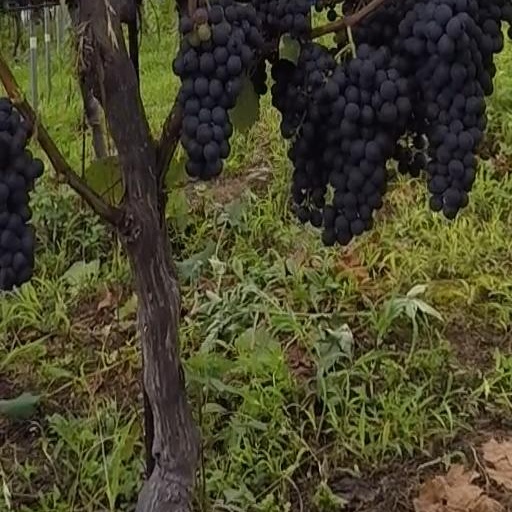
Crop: grape